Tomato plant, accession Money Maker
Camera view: bottom (45 deg); turntable rotation: 240 degrees
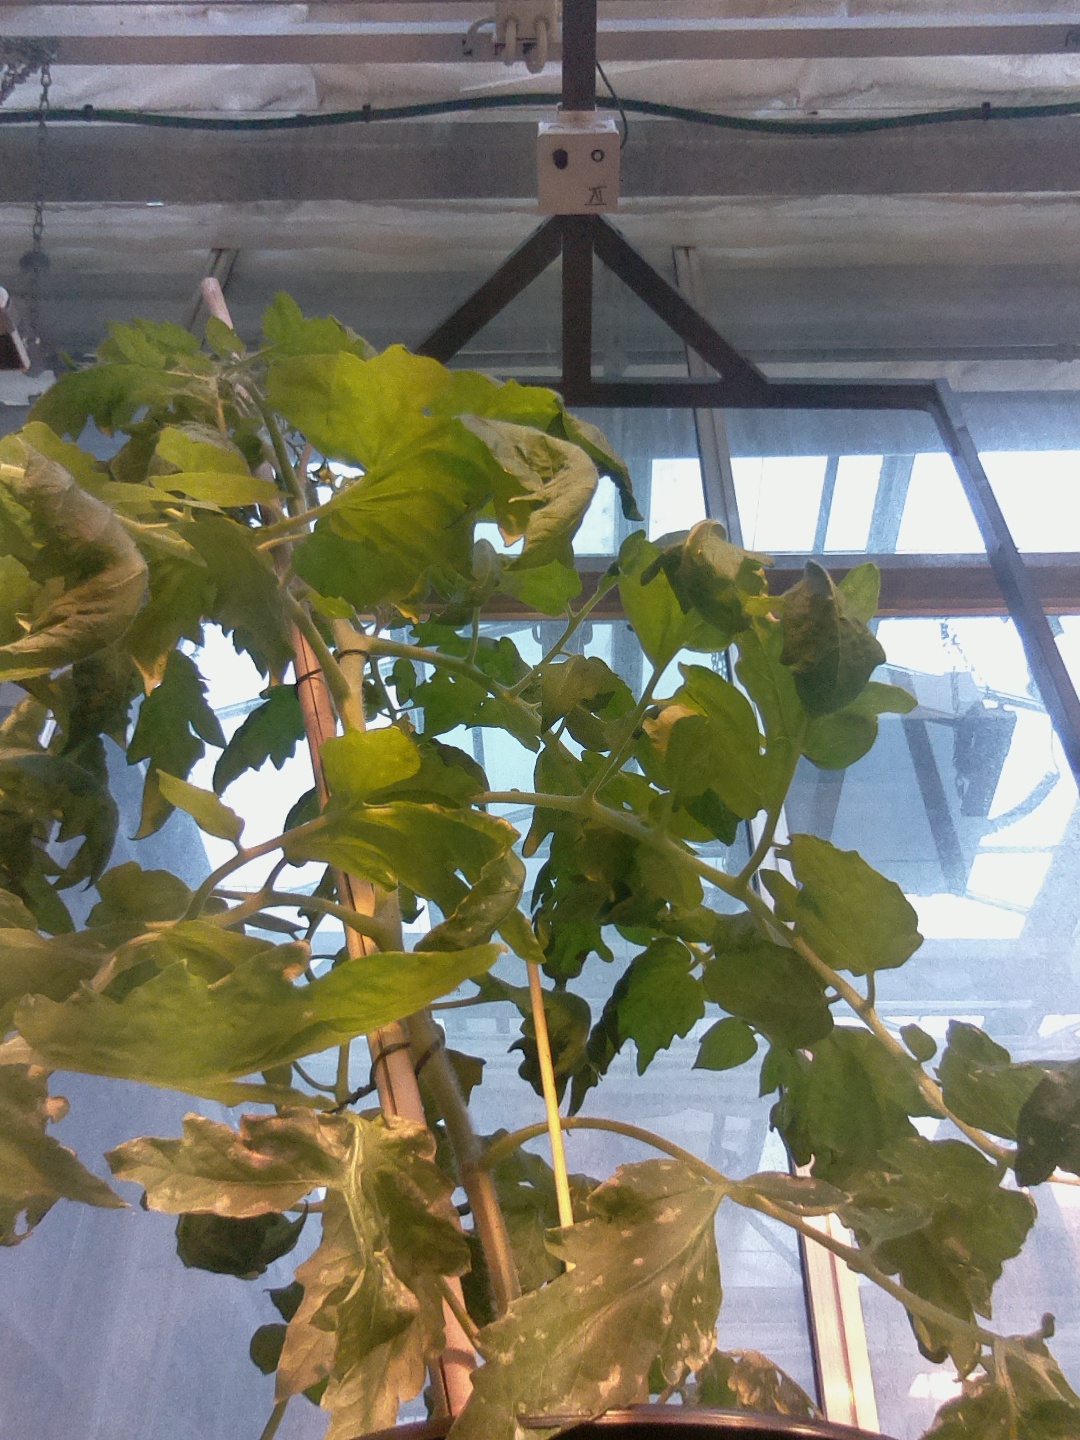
BBCH growth stage 60: First flowers open